Japanese sword

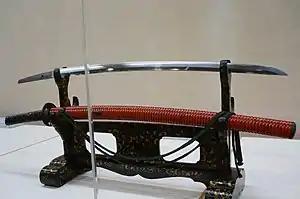
A "katana" forged by "Magoroku Kanemoto". ("Saijo Ō Wazamono") Late Muromachi period. (top) Katana mounting, Early Edo period. (bottom)

"Katana" originates from "sasuga", a kind of "tantō" used by lower-ranking samurai who fought on foot in the Kamakura period. Their main weapon was a long "naginata" and "sasuga" was a spare weapon. In the Nanboku-chō period, long weapons such as "ōdachi" were popular, and along with this, "sasuga" lengthened and finally became "katana". Also, there is a theory that "koshigatana" (腰刀), a kind of "tantō" which was equipped by high ranking samurai together with "tachi", developed to "katana" through the same historical background as "sasuga", and it is possible that both developed to "katana". The oldest "katana" in existence today is called "Hishizukuri uchigatana", which was forged in the Nanbokuchō period, and was dedicated to Kasuga Shrine later.